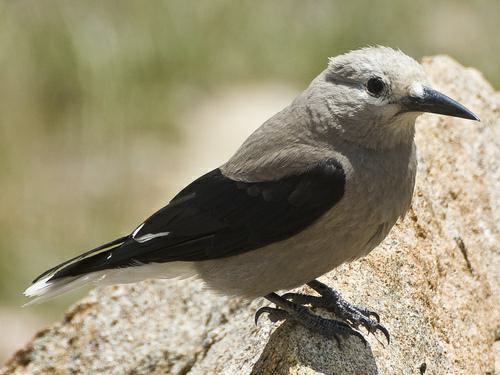
A photo of a clark nutcracker